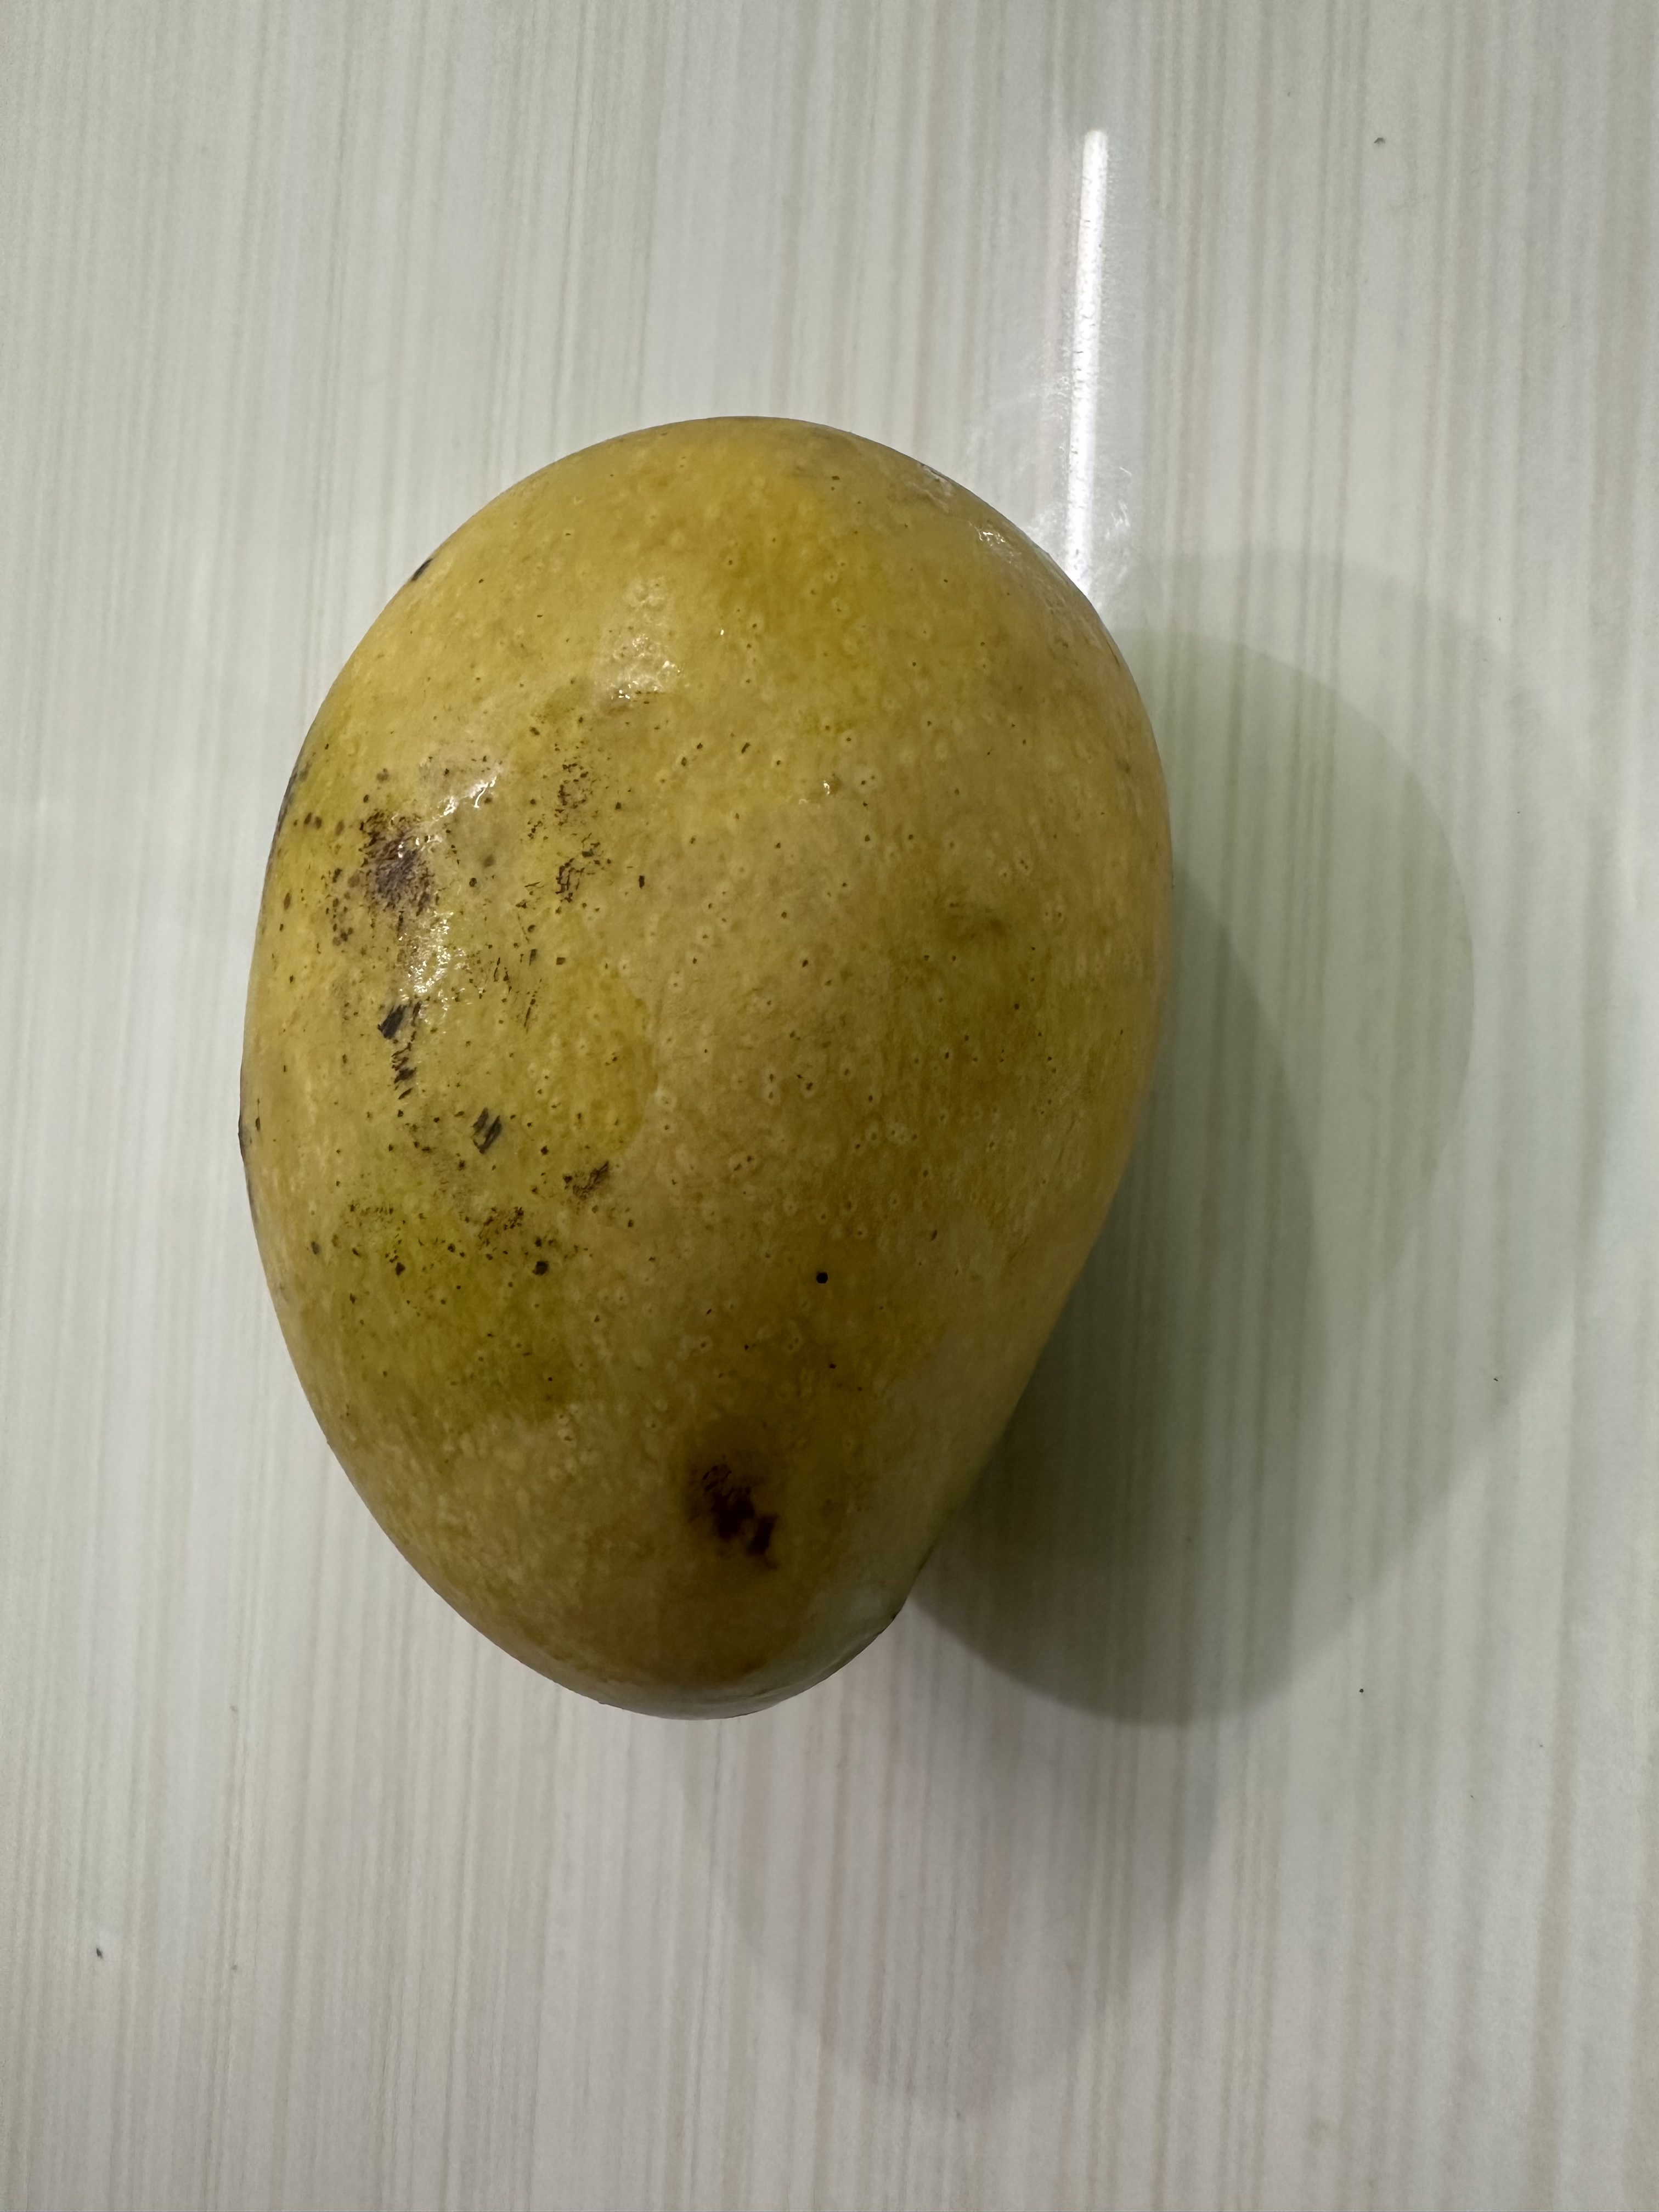
Mango variety: Kanchon Langra